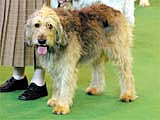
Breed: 217-n000014-otterhound